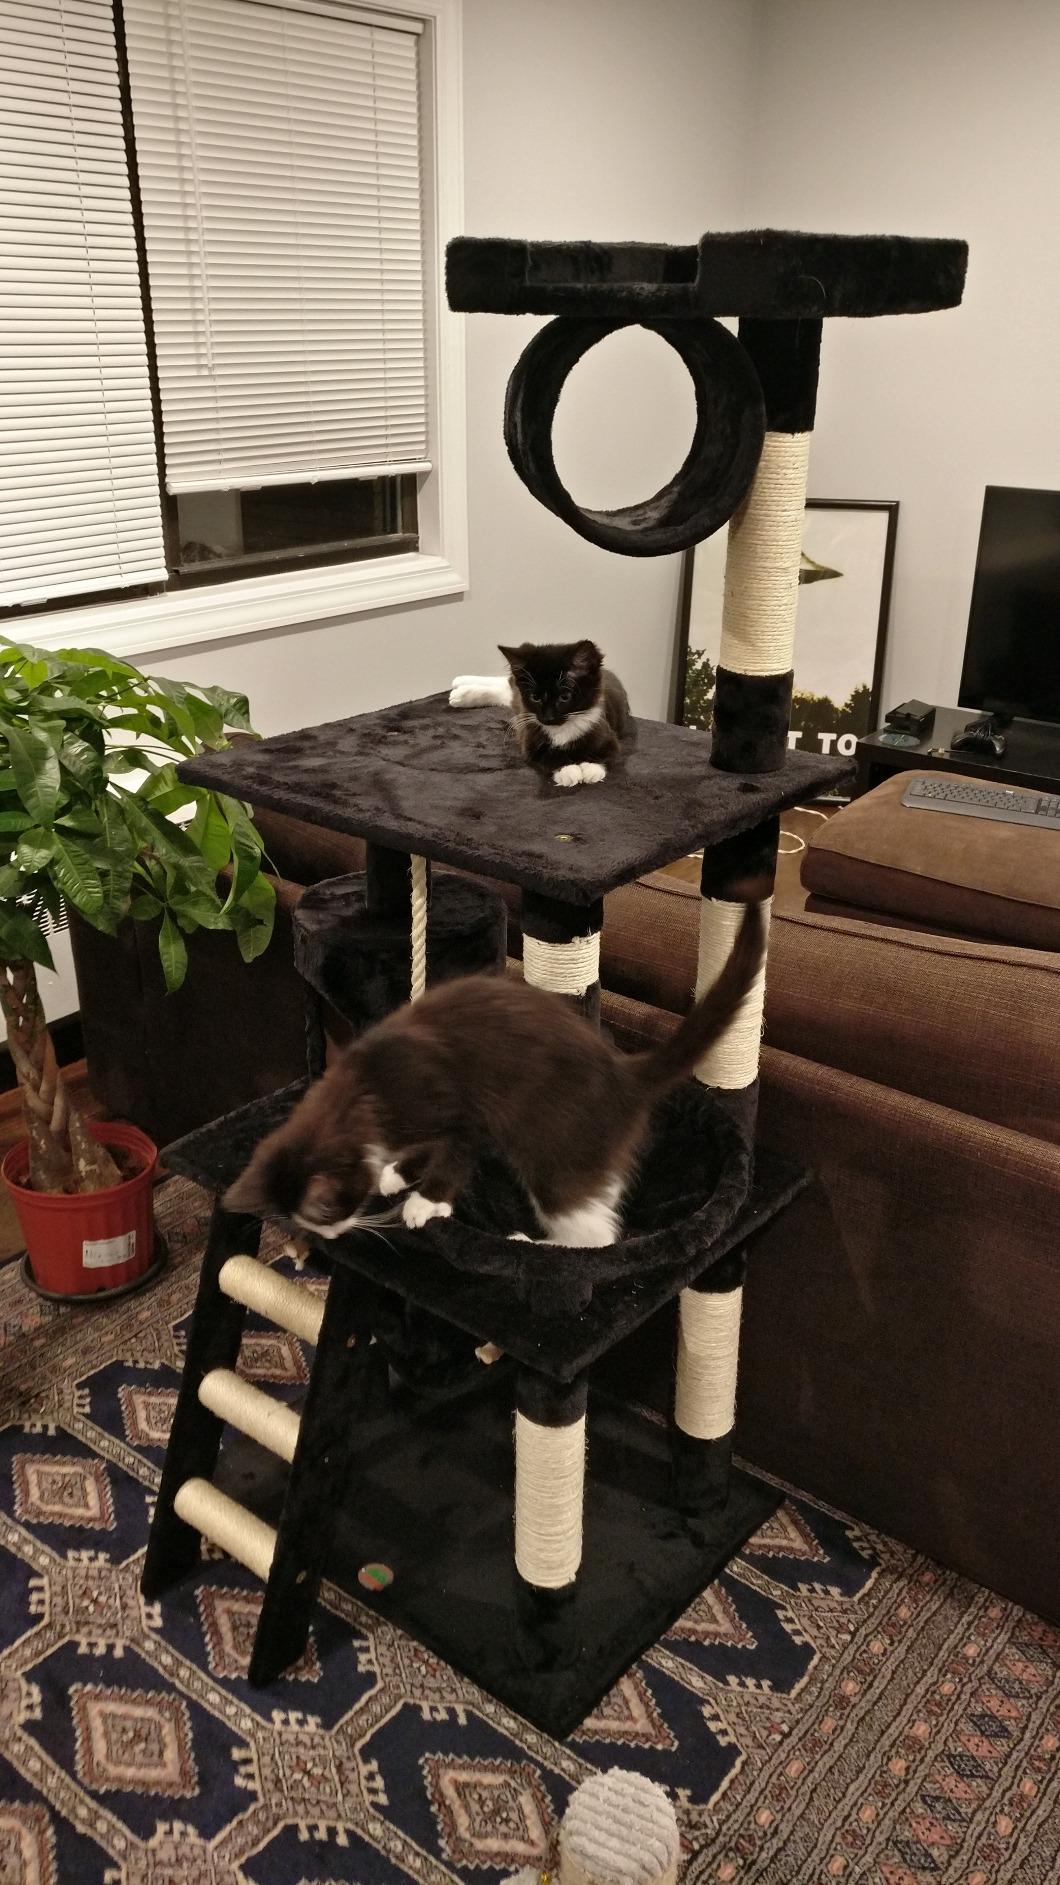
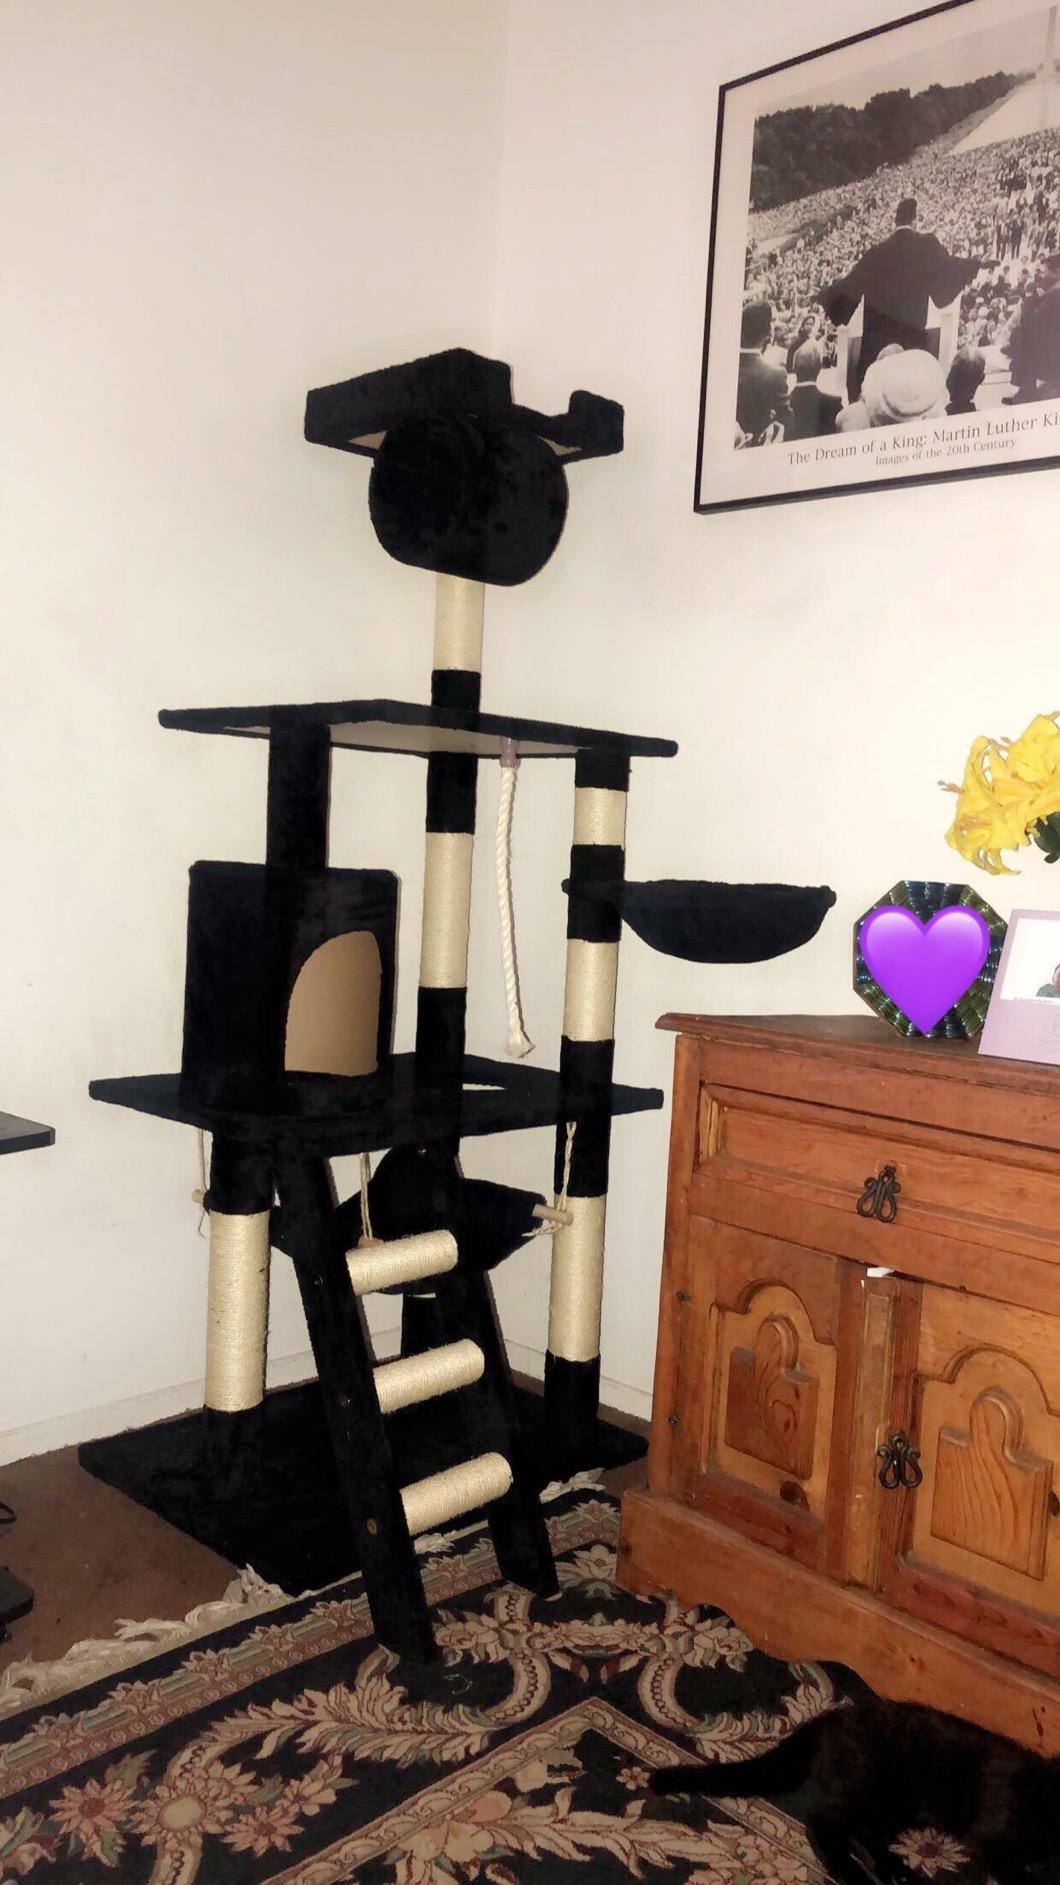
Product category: items_cat tree
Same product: yes